Rebel (1985 film)

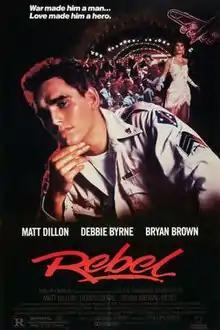

Rebel is a 1985 Australian musical drama directed by Michael Jenkins and starring Matt Dillon, Debra Byrne, and Bryan Brown. It is set in World War Two.